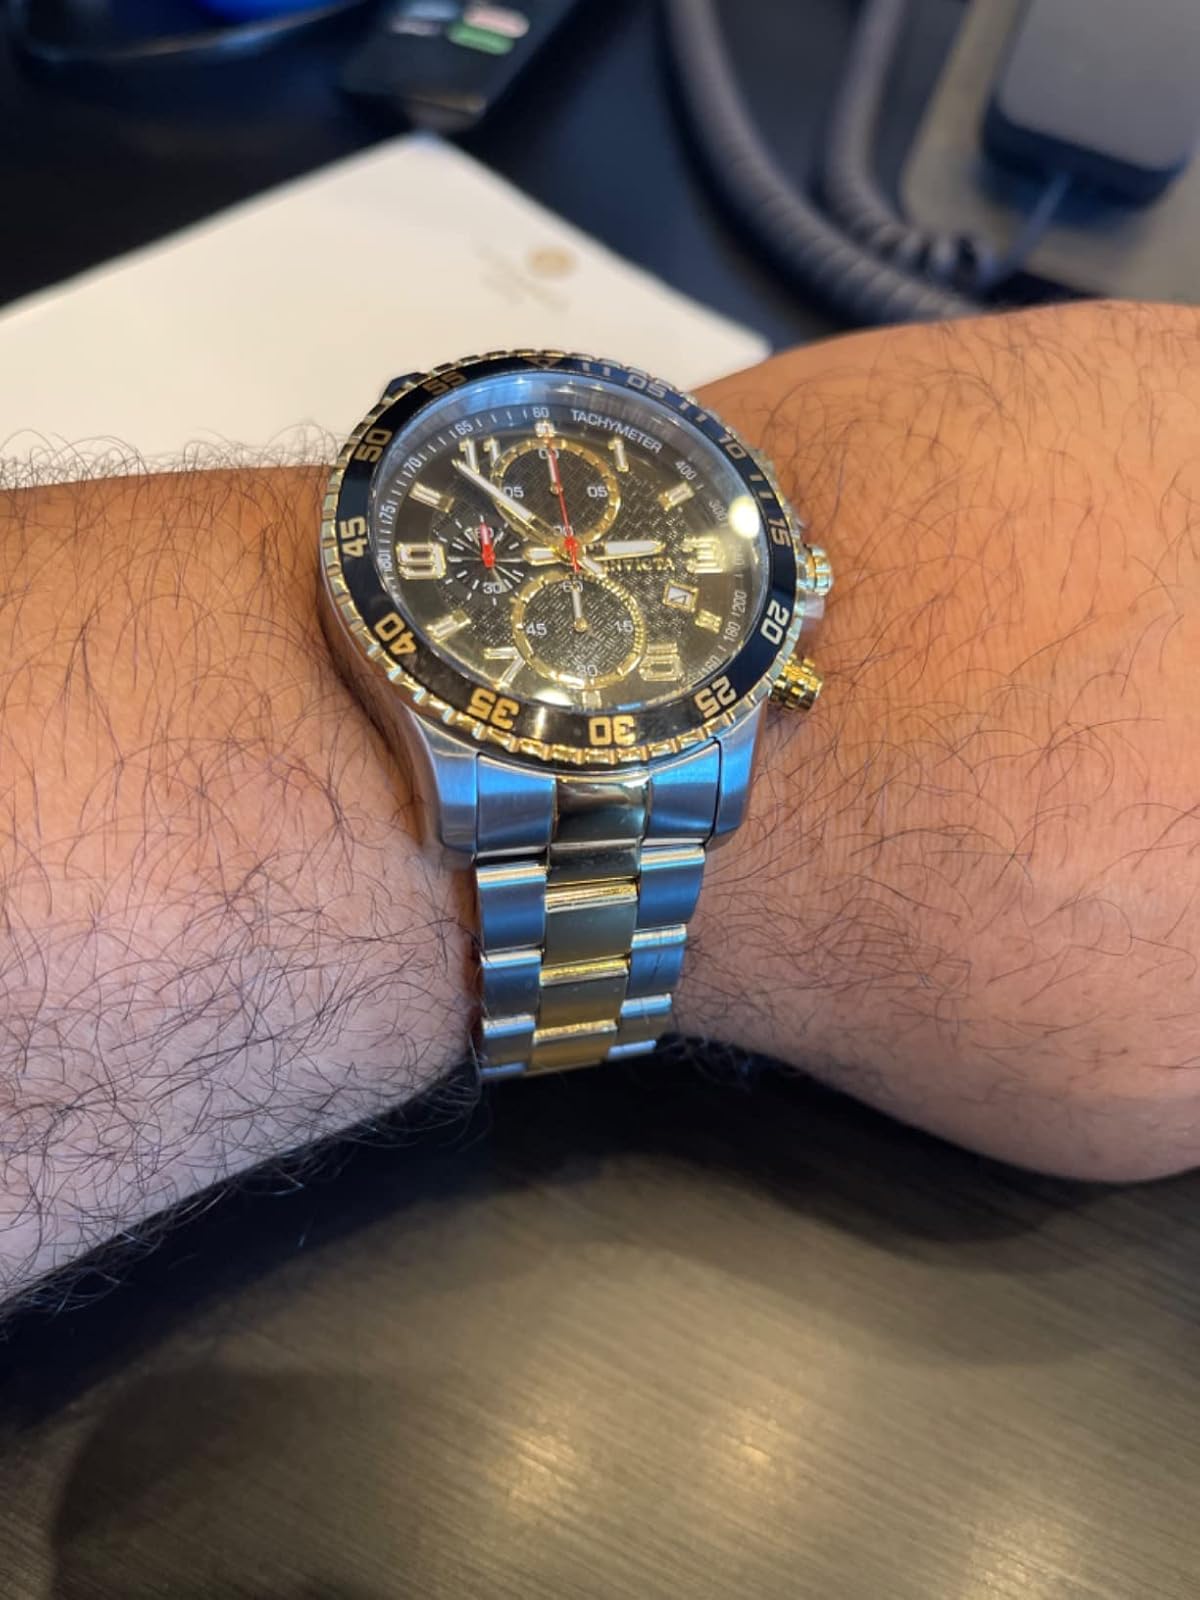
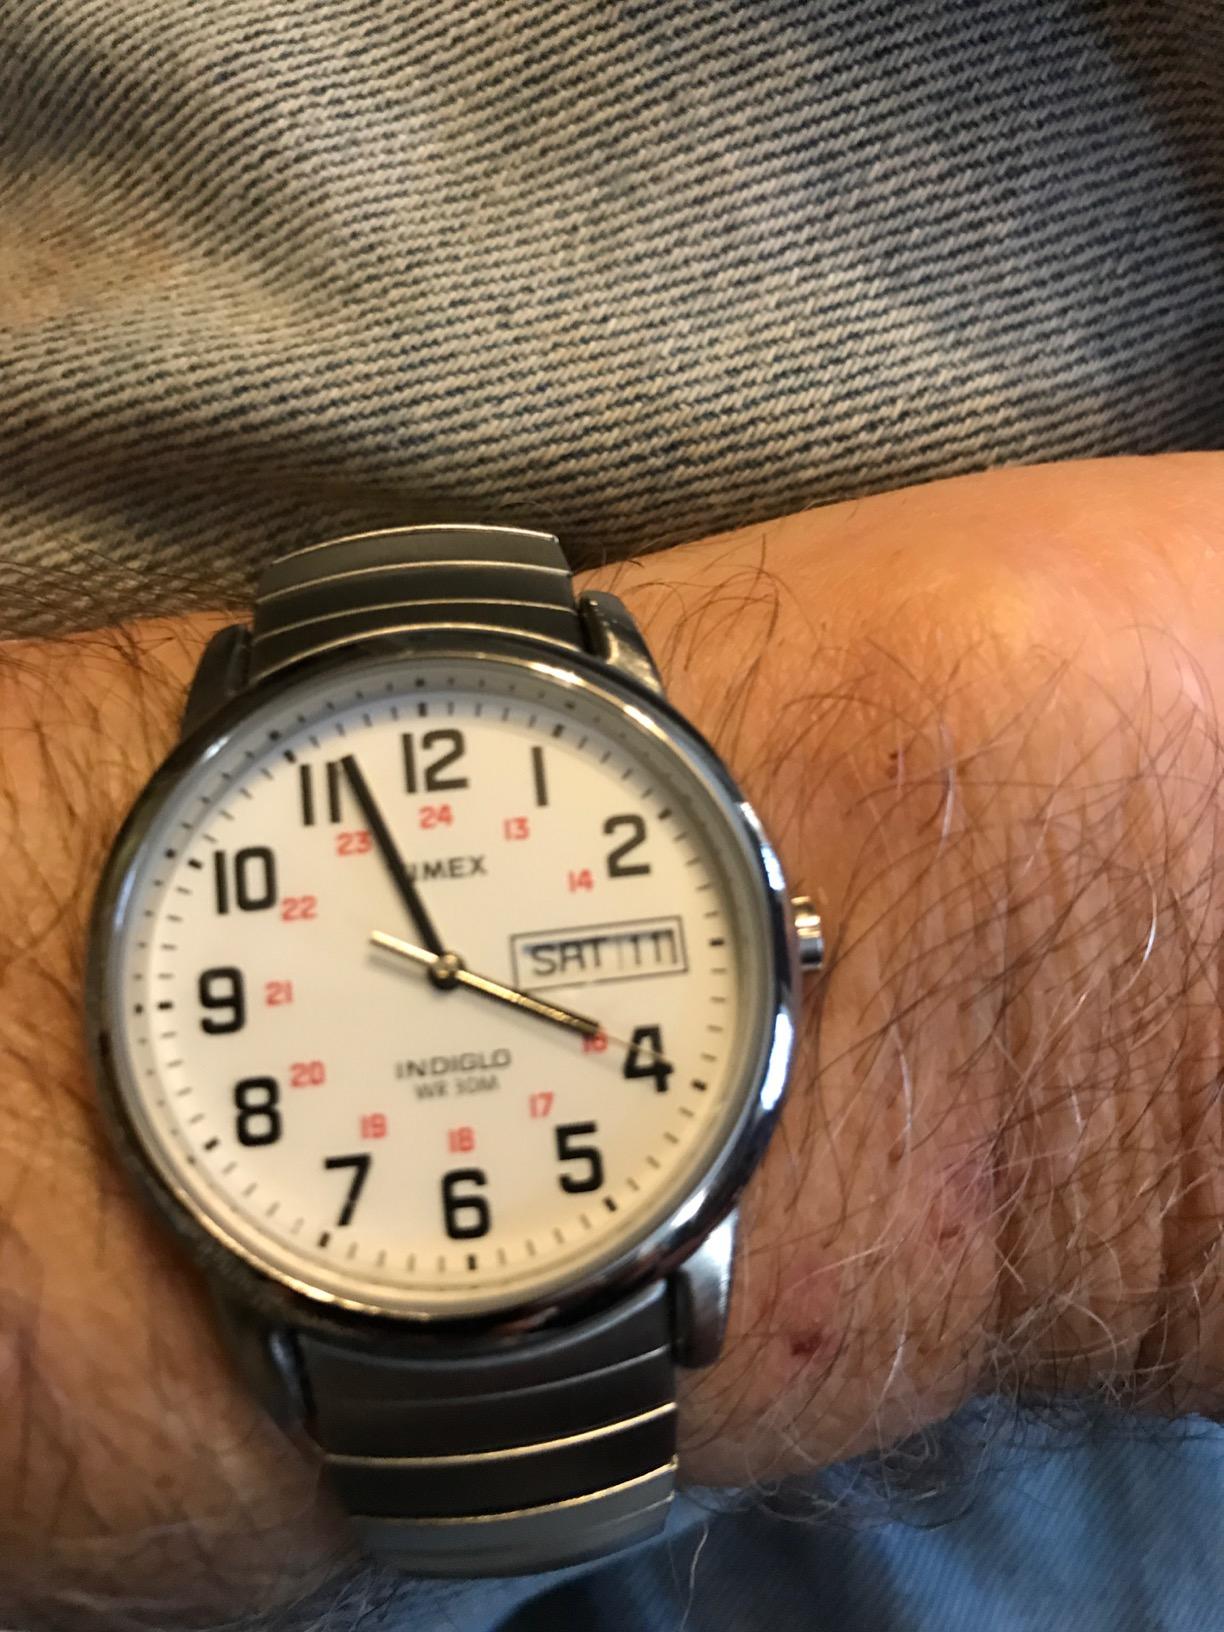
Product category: accessories_watch
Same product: no